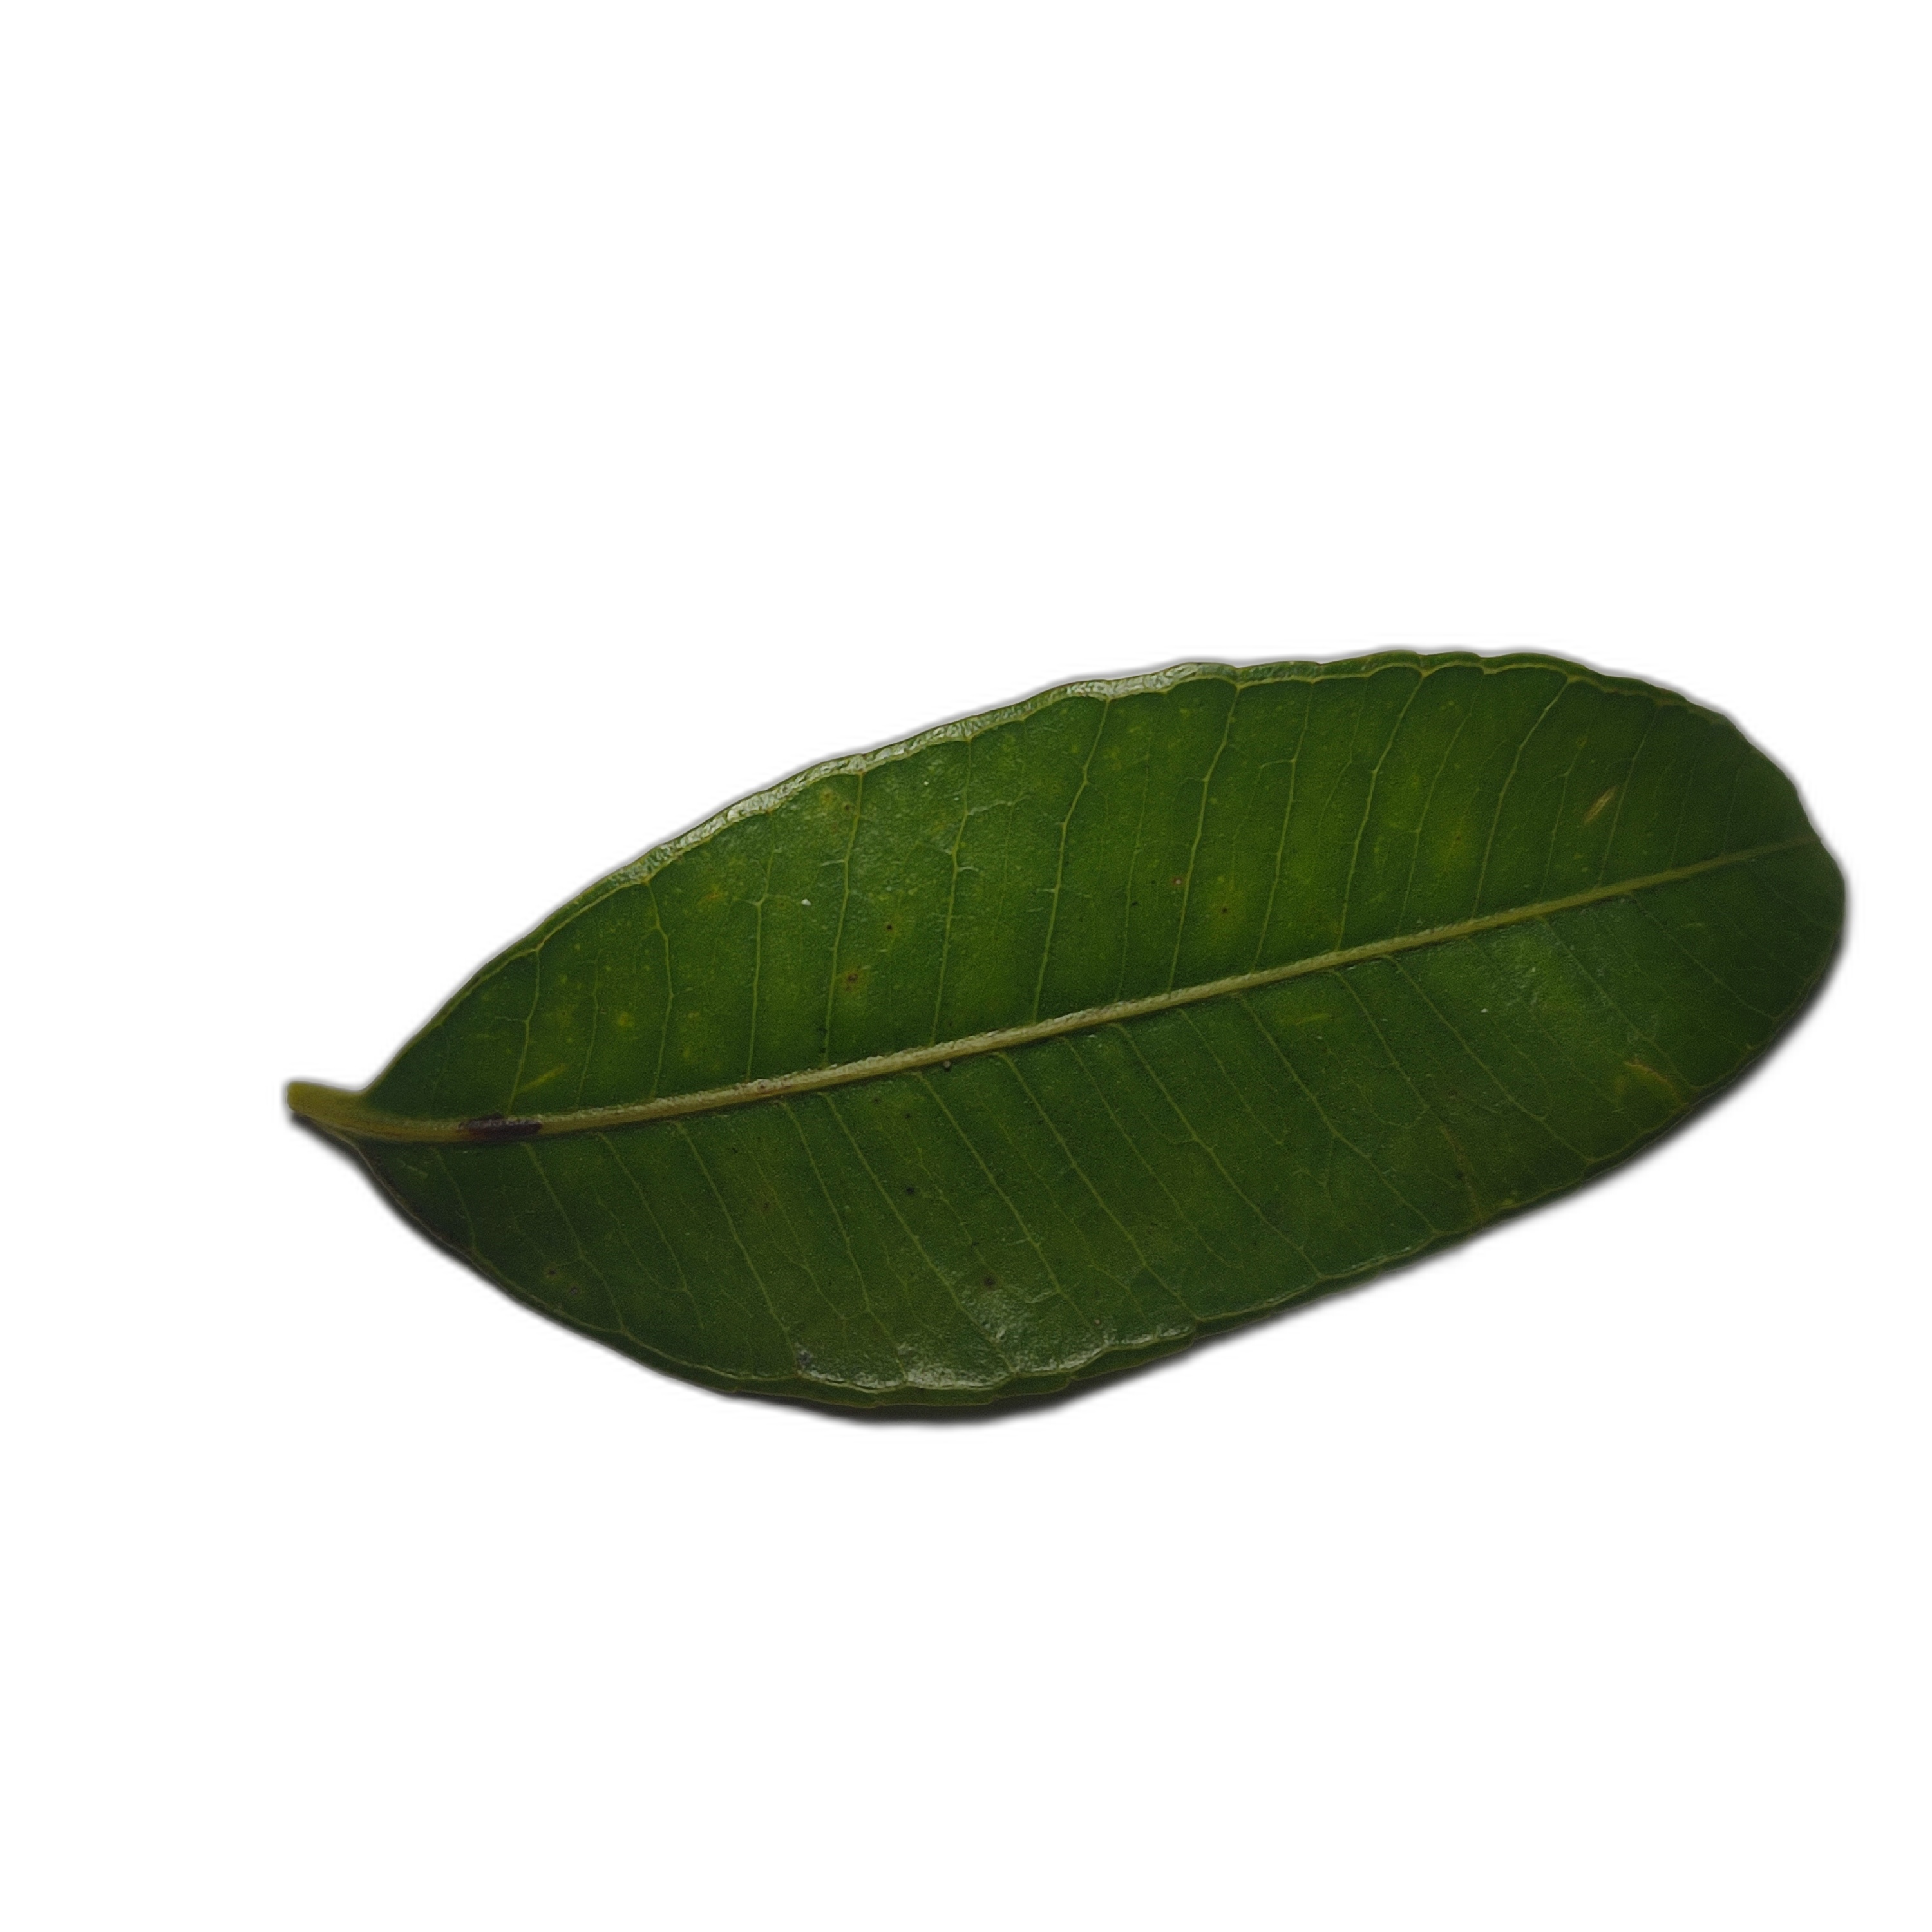
Label: healthy